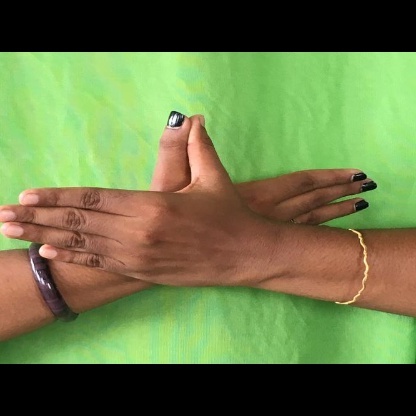
Mudra: Garuda